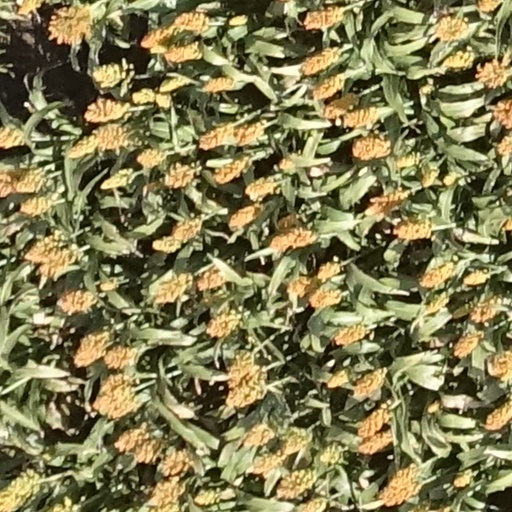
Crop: sorghum